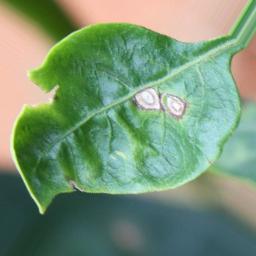
Label: cercospora